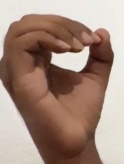
ASL sign: O